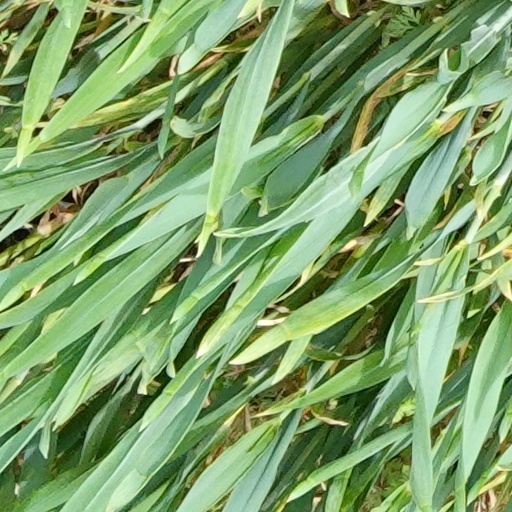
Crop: wheat